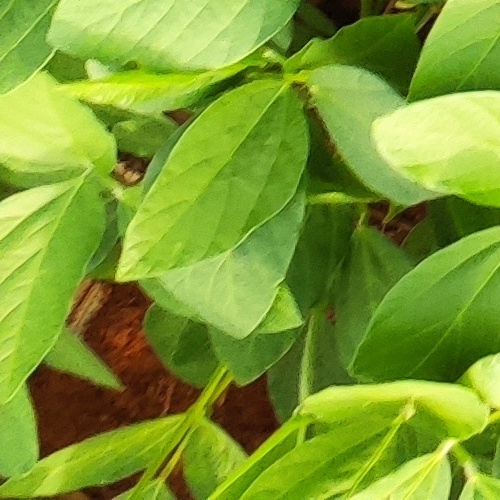
Label: Healthy